Joseph B. Ely

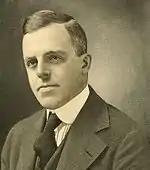
Ely in the 1920s

Ely was active in the state Democratic Party, and was in 1922 put forward as a candidate for Governor of Massachusetts; he placed a distant third in the primary, which was won by John "Honey Fitz" Fitzgerald. In 1924 he was delegate to the national Democratic convention, where he supported the Progressive Al Smith. In 1926 he was tapped by the party leadership as a candidate for lieutenant governor, but lost the primary in an unusual quirk. His primary opponent, Harry Dooley, had been asked to withdraw so that the party could present an ethnically diverse and geographically balanced ticket, but his name remained on the ballot, and he ended up winning the nomination because of the support of Irish Americans. Dooley offered to surrender the nomination in favor of Ely, but the latter refused, believing the means to be an embarrassment. Ely again supported Smith at the 1928 Democratic National Convention.